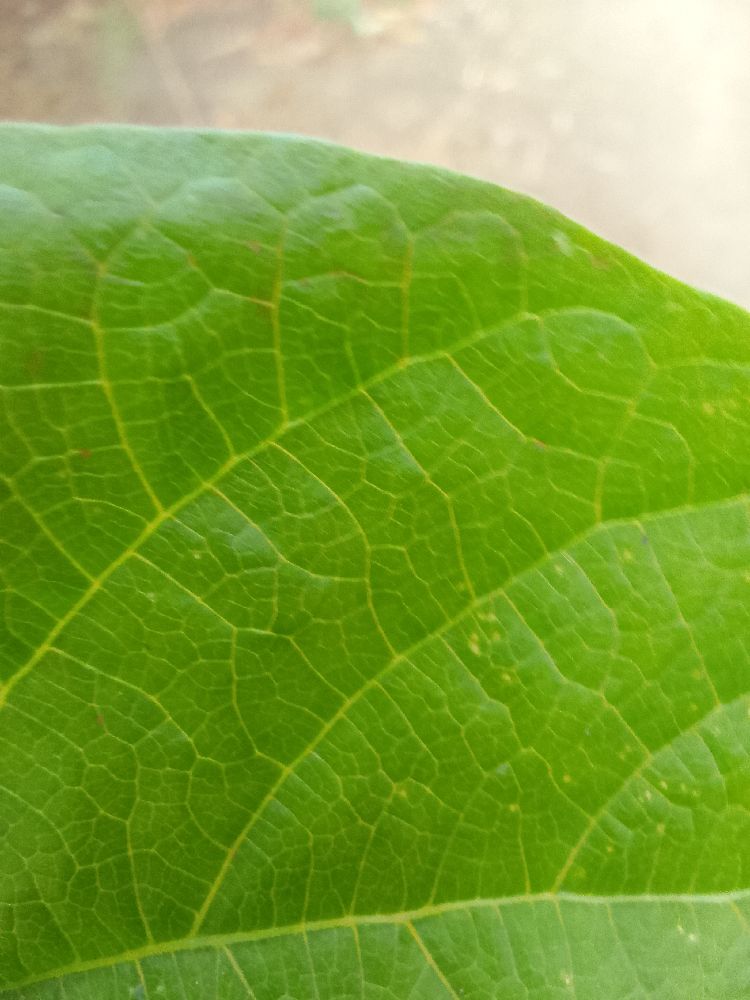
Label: healthy